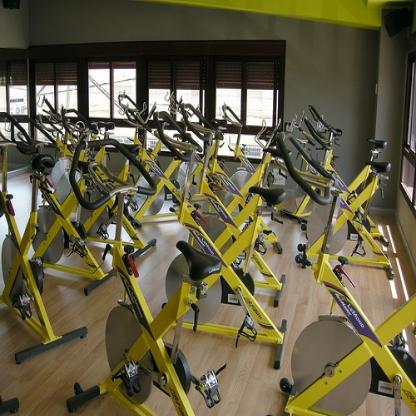
Scene: Indoor